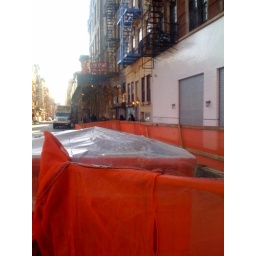
The orange running fence surrounds prey in the LES